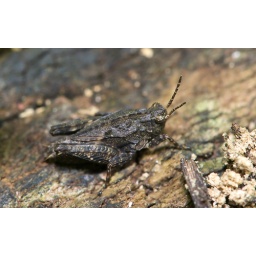
Found in a boggy field with varieties of rushes and sedges on a rotting tree stump~5mm